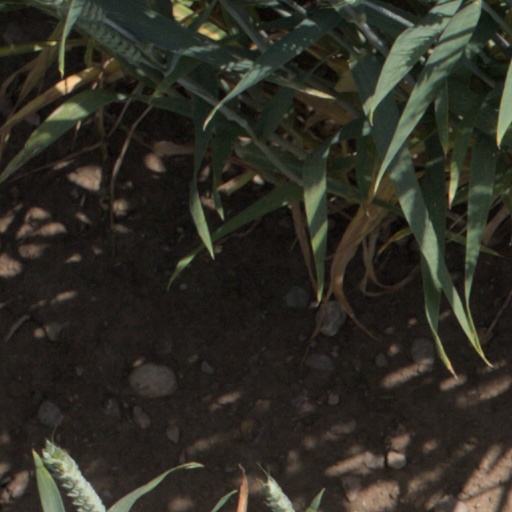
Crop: wheat